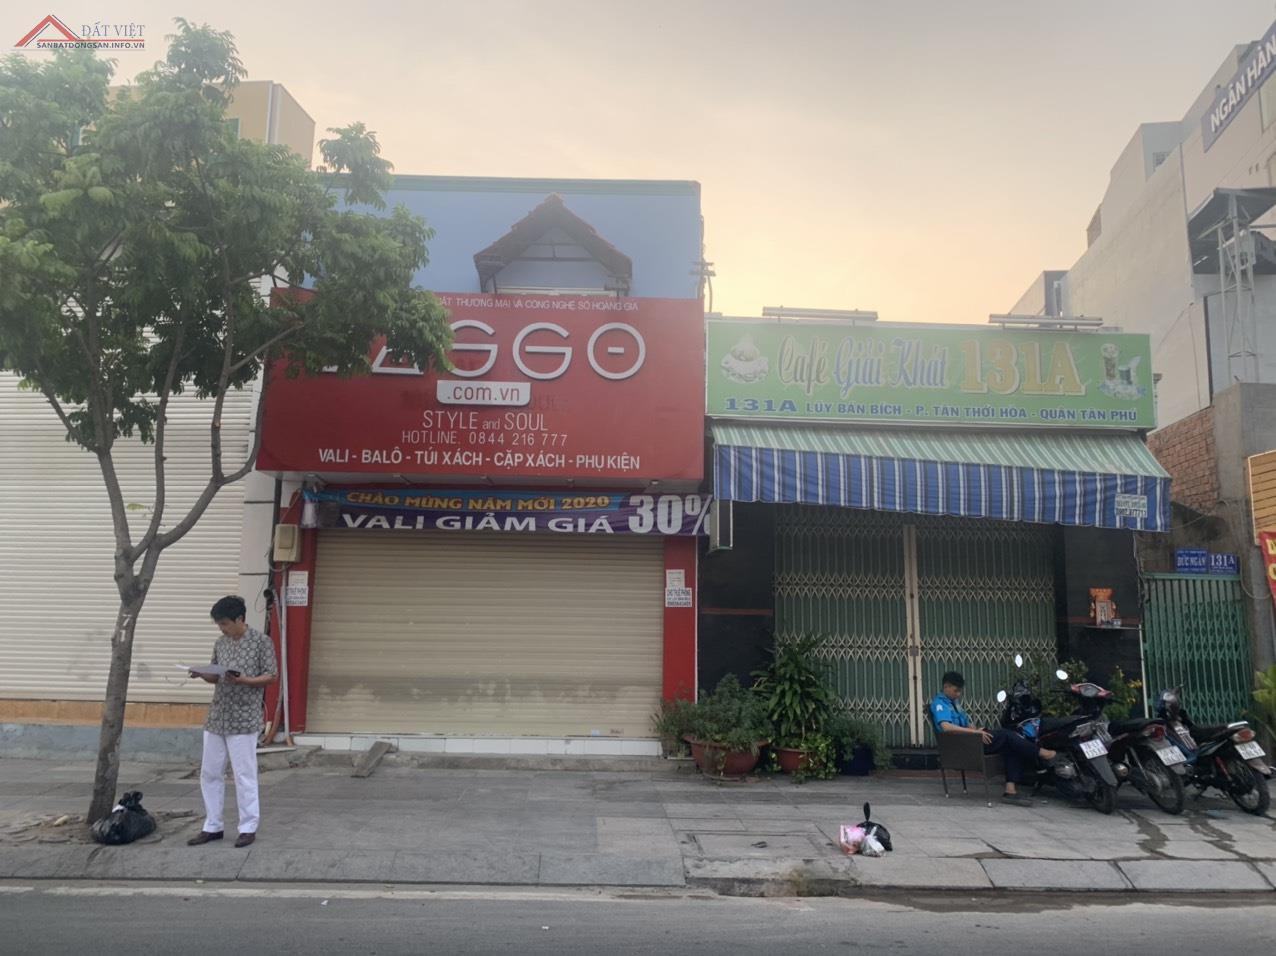
có một cái cây ở bên cạnh người đàn ông mặc quần dài màu trắng